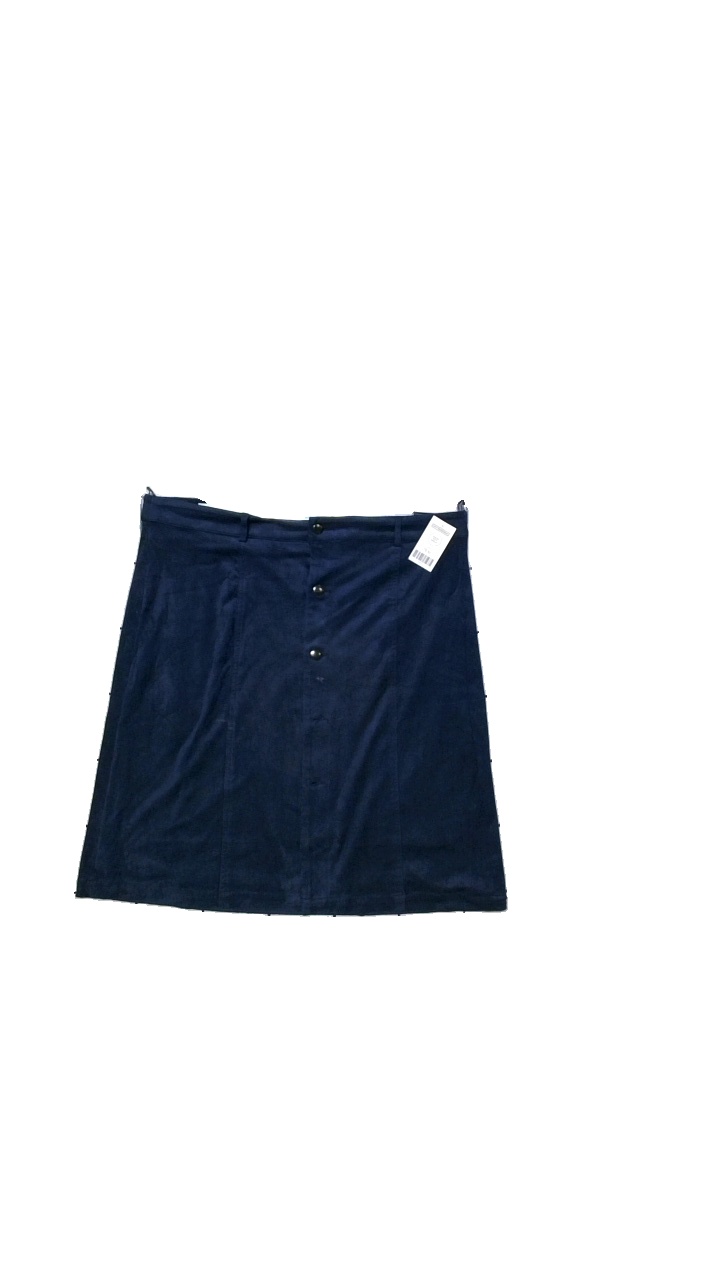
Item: Skirt (Ladies)
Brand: Flash
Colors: Blue
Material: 89% polyester, 11% elastane
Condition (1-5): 4
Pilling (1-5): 5
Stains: Minor
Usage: Reuse
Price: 50-100